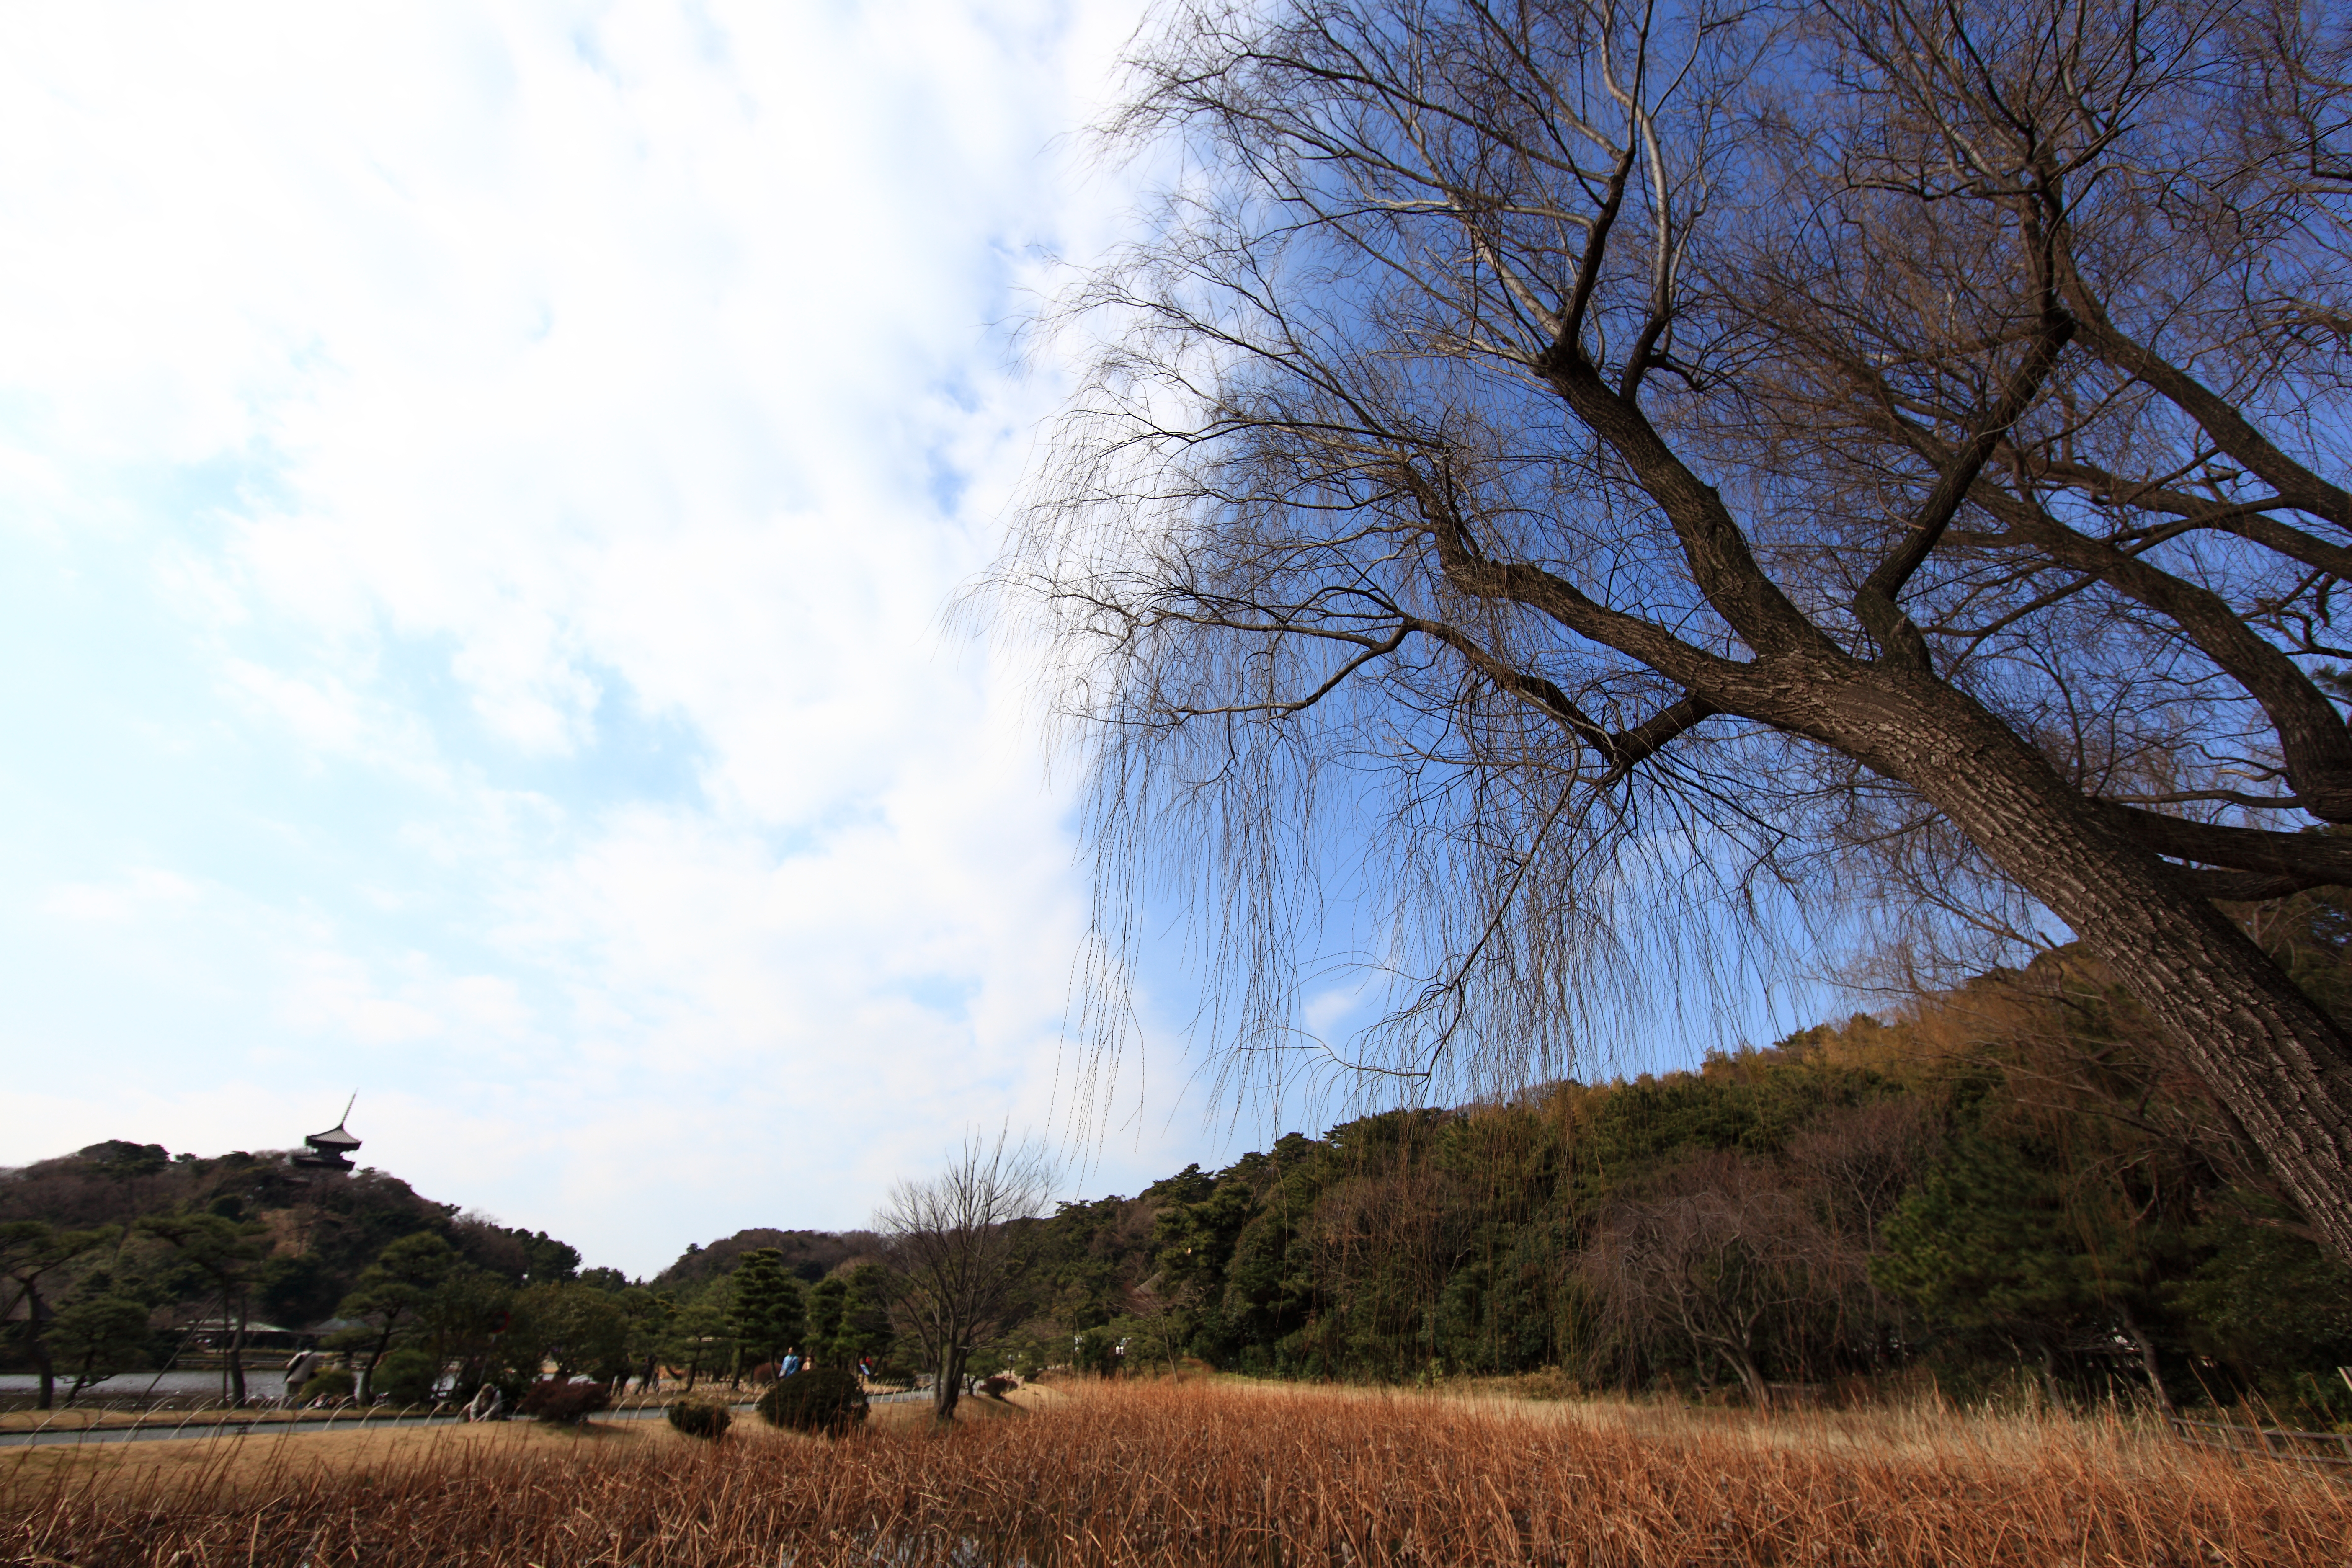
landscape, tree, nature, forest, grass, cloud, plant, field, meadow, prairie, morning, high, autumn, garden, season, cool image, japanese, 5d, style, hires, habitat, markii, hi, res, resolution, rural area, atmospheric phenomenon, grass family, woody plant